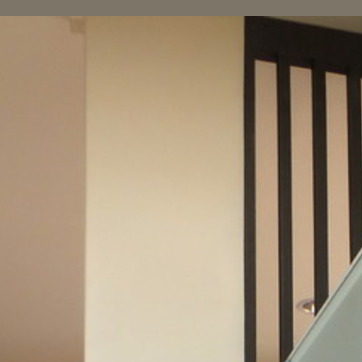
Material: painted